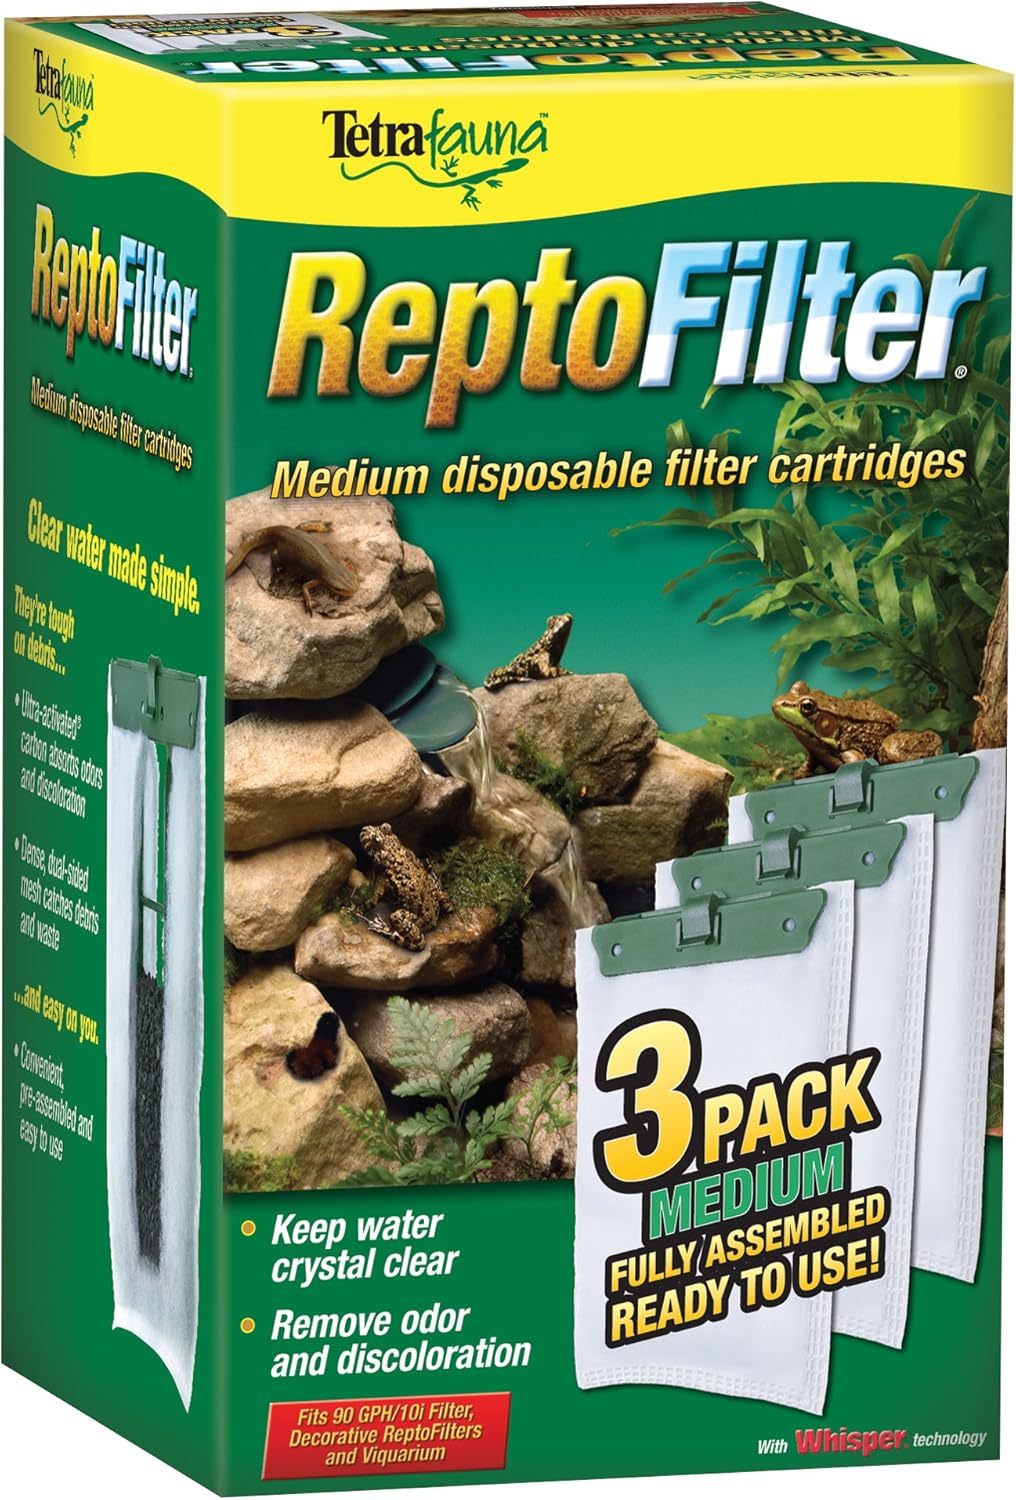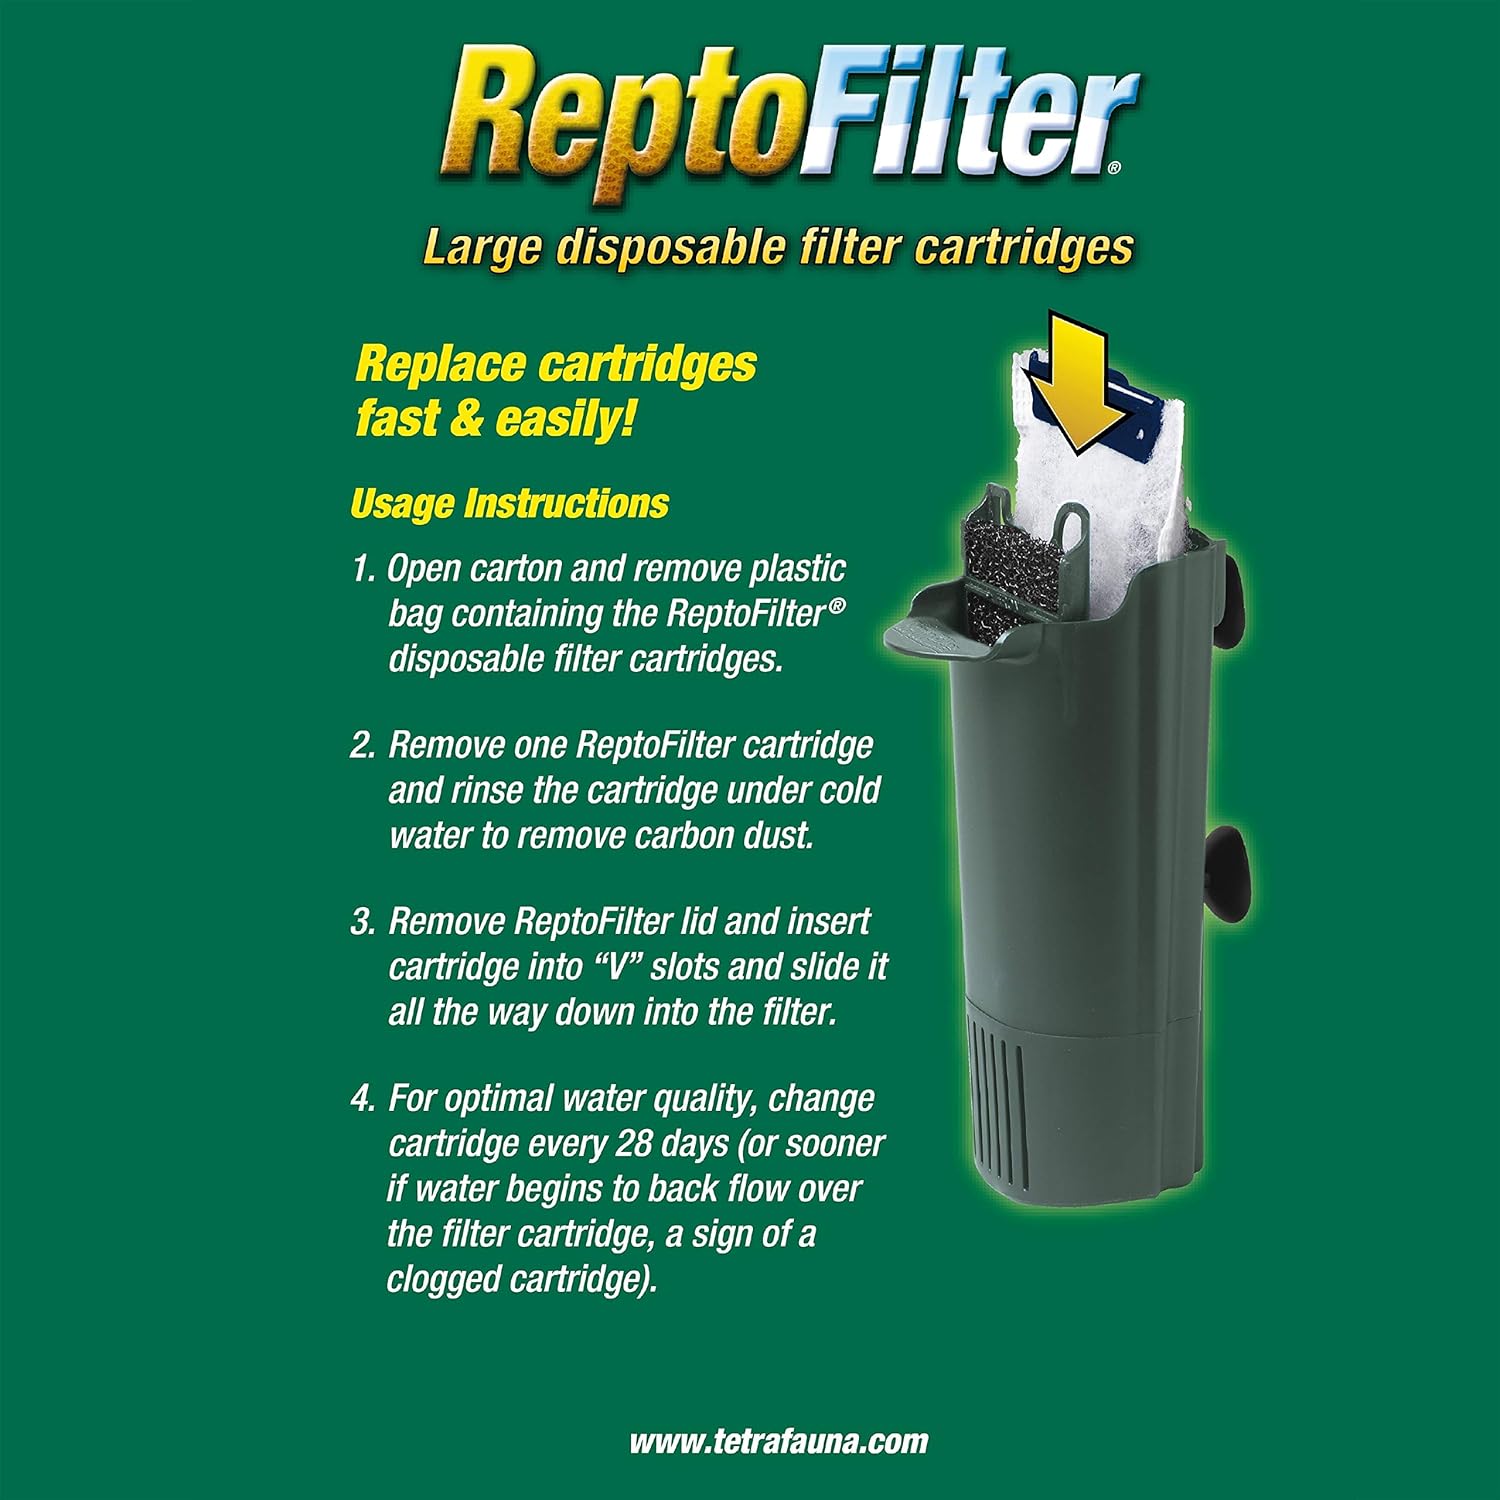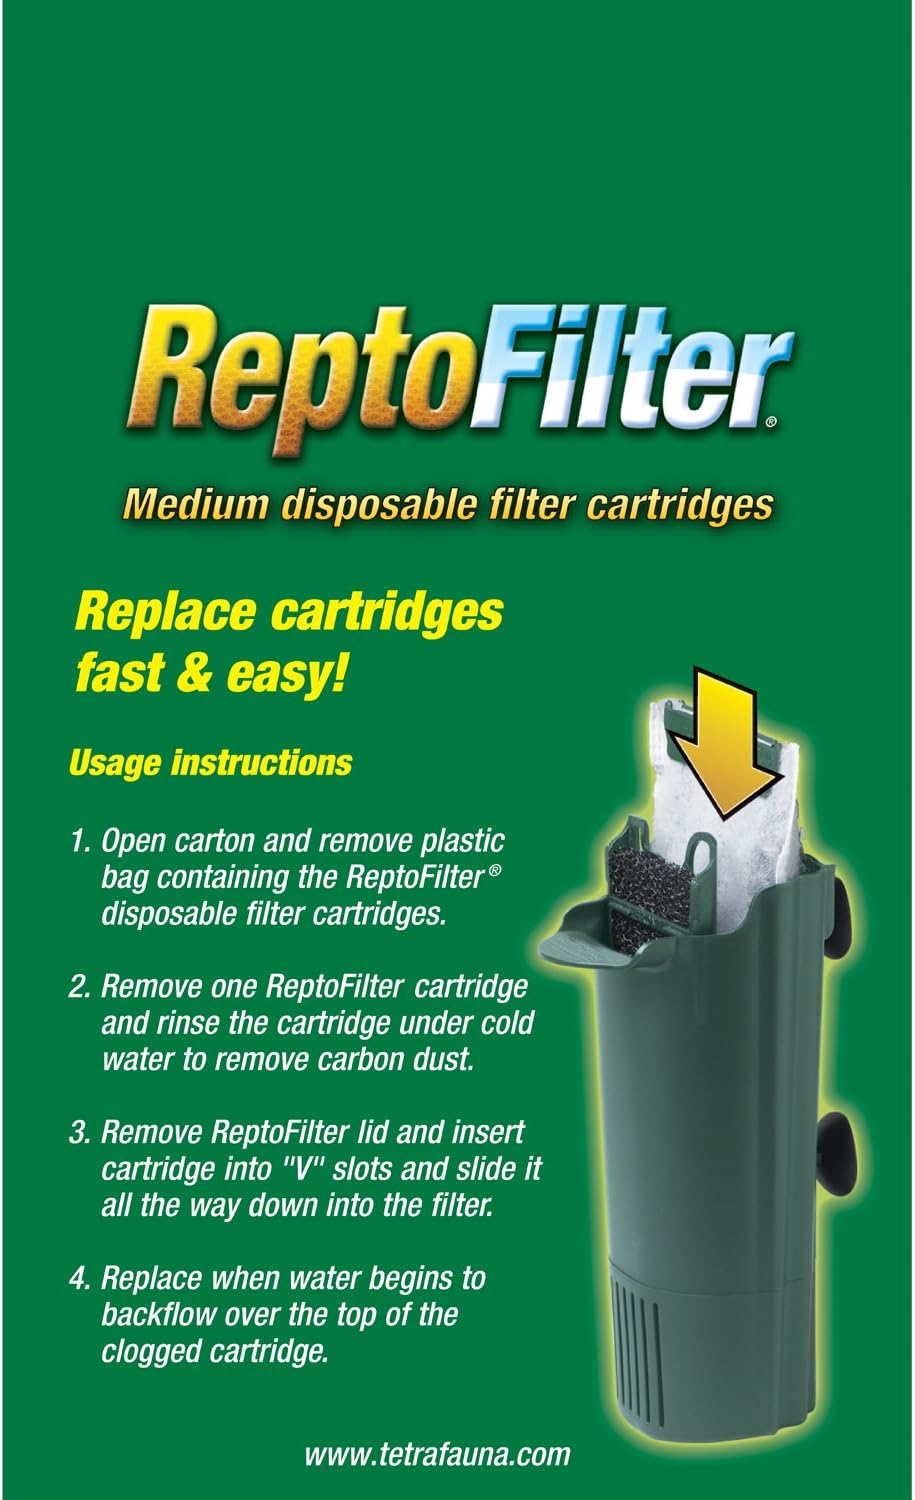
Tetra ReptoFilter Cartridges - Medium 3 pack, green (25845)
Category: Pet Supplies
For 50 years, fishkeeping enthusiasts have looked to the Tetra name for products and solutions that add ease and beauty to their home. Whether you're an experienced hobbyist or just starting out, Tetra has everything you need–-from a large variety of quality fish food and innovative equipment to test kits and decor. Tetrafauna ReptoFilter Cartridges are disposable filter cartridges full assembled and ready to use. The filter cartridges use dense, dual-sided mesh to catch debris and waste while the Ultra-activated carbon absorbs odors and discoloration. Whisper filtration technology keeps your water crystal clear while removing odor and discoloration. Each cartridge is filled with Ultra Activated carbon which absorbs odors and discoloration. These convenient, pre-assembled and easy to use. The medium cartridges fit 90 GPH, 10i filter, decorative reptofilter and viquarium filters. For optimal water quality, change cartridge every 28 days (or sooner if water begins to back flow over the filter cartridge, a sign of a clogged cartridge).
Features: EFFICIENT FILTRATION: Cleans and removes odors from water in turtle, newt and frog terrariums | DUAL-SIDED MESH: Catches debris and waste to keep water crystal clear | CONVENIENT: Disposable, fully assembled and ready to use | EASY TO REPLACE: Replacing cartridges is fast and easy – change every four weeks | SIZE: Medium size fits TetraFauna ReptoFilter 20 gallon, Viqaquarium and Decorative ReptoFilter | Age Range Description: No age range | Included Components: Tetra ReptoFilter Cartridges (3 Pack) Medium